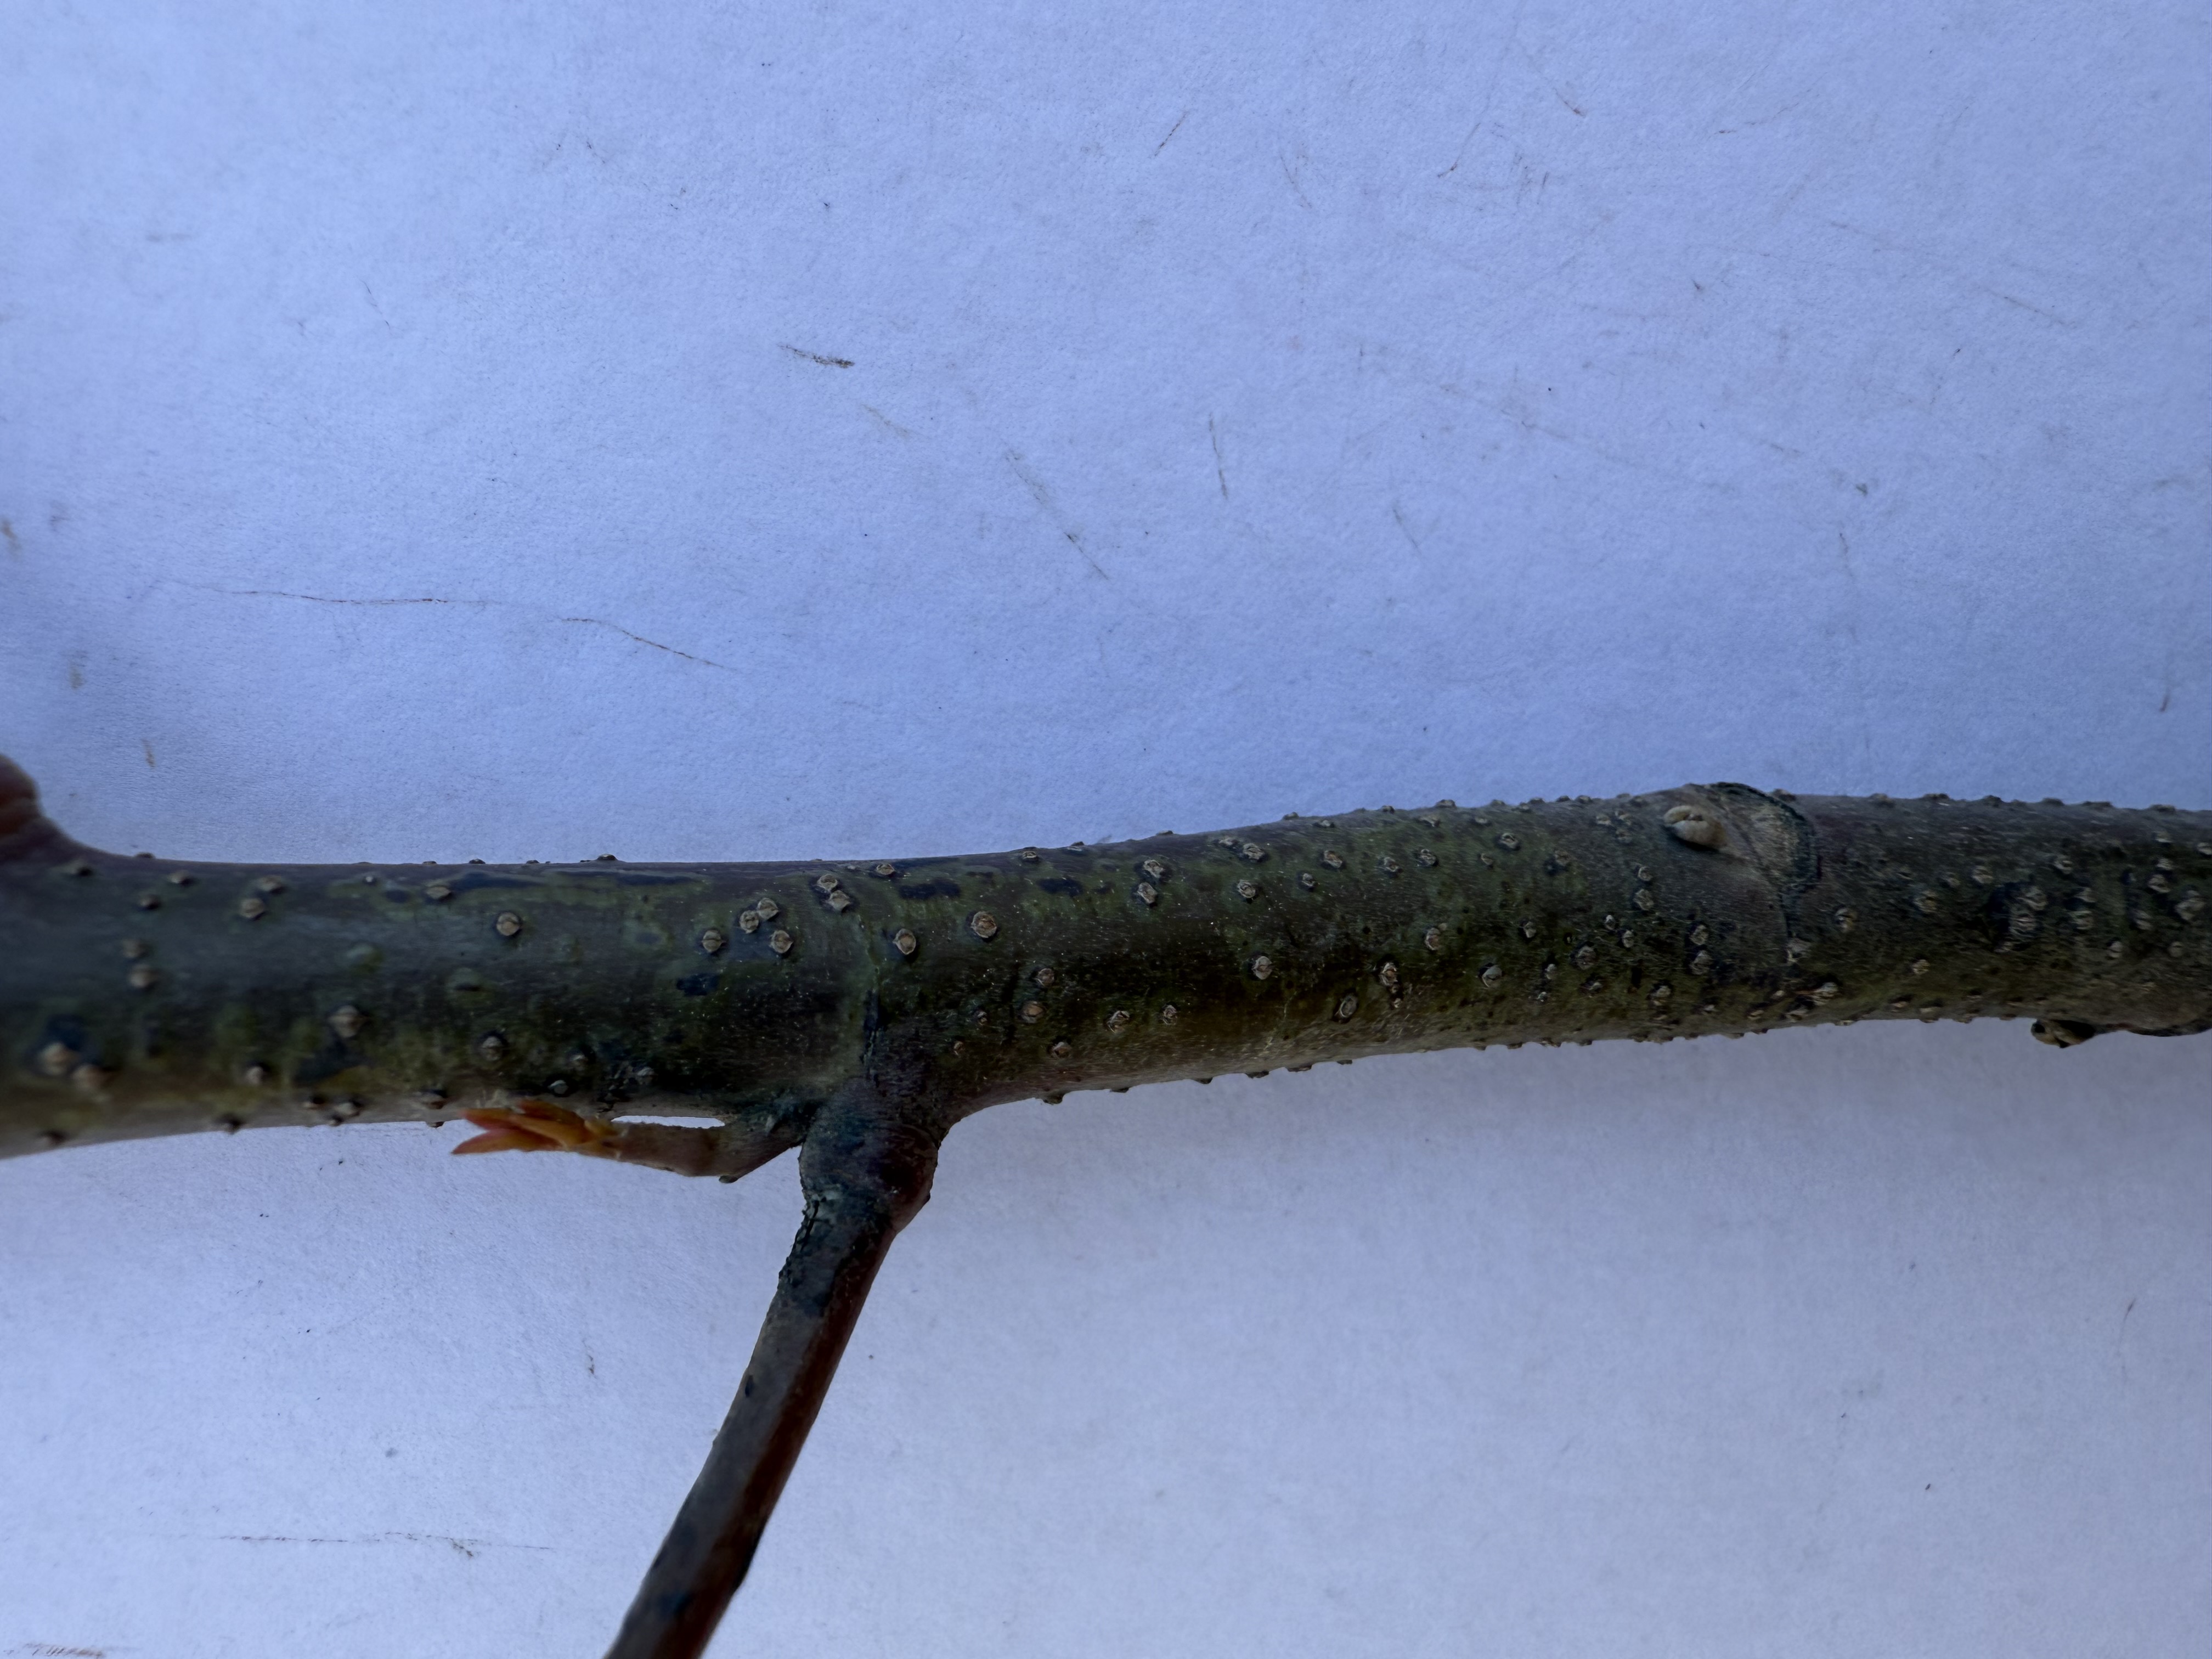
Variety: Carob